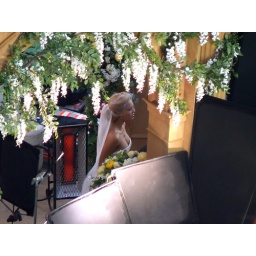
Fantastic Four 2, the Silver Surfer, movie set outside my office window in Vancouver, Canada